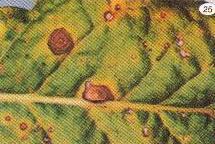
Plant: Tobacco
Disease: tobacco brown spot